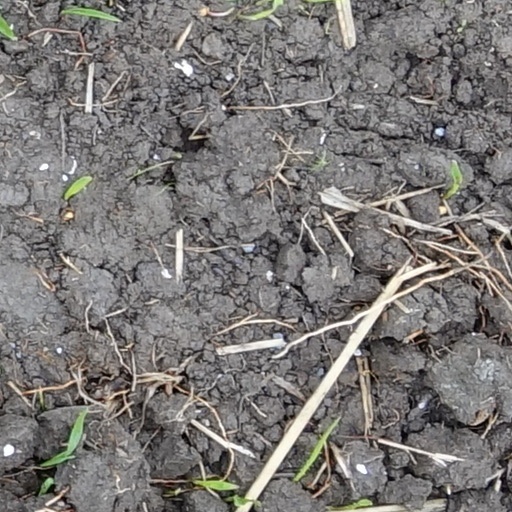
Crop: wheat